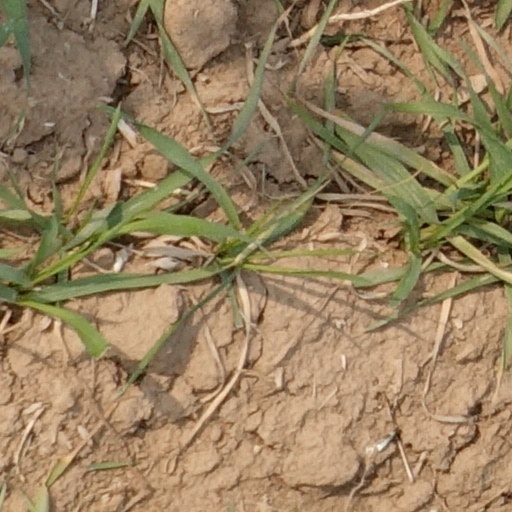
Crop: wheat